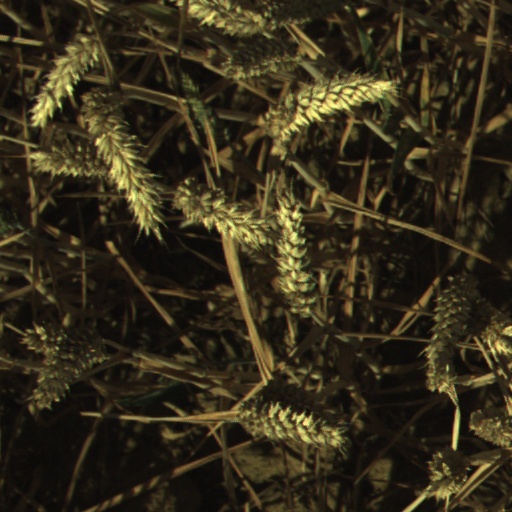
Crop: wheat